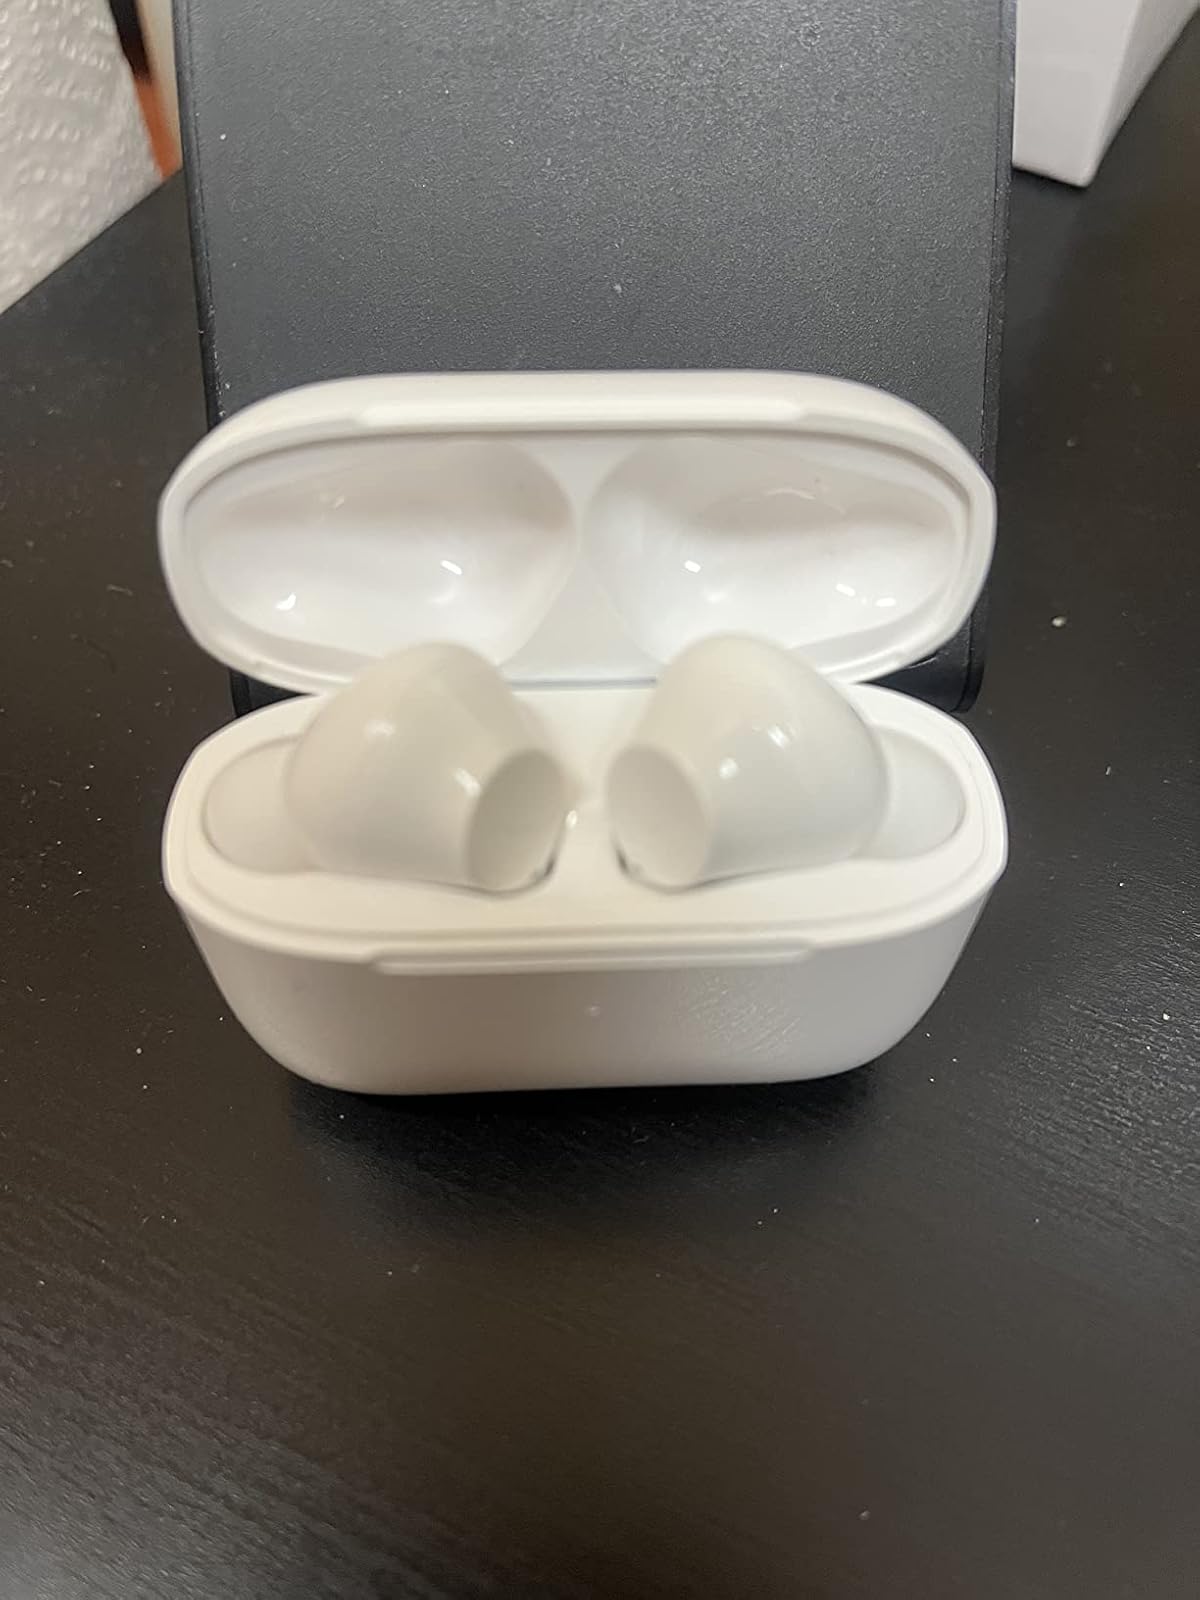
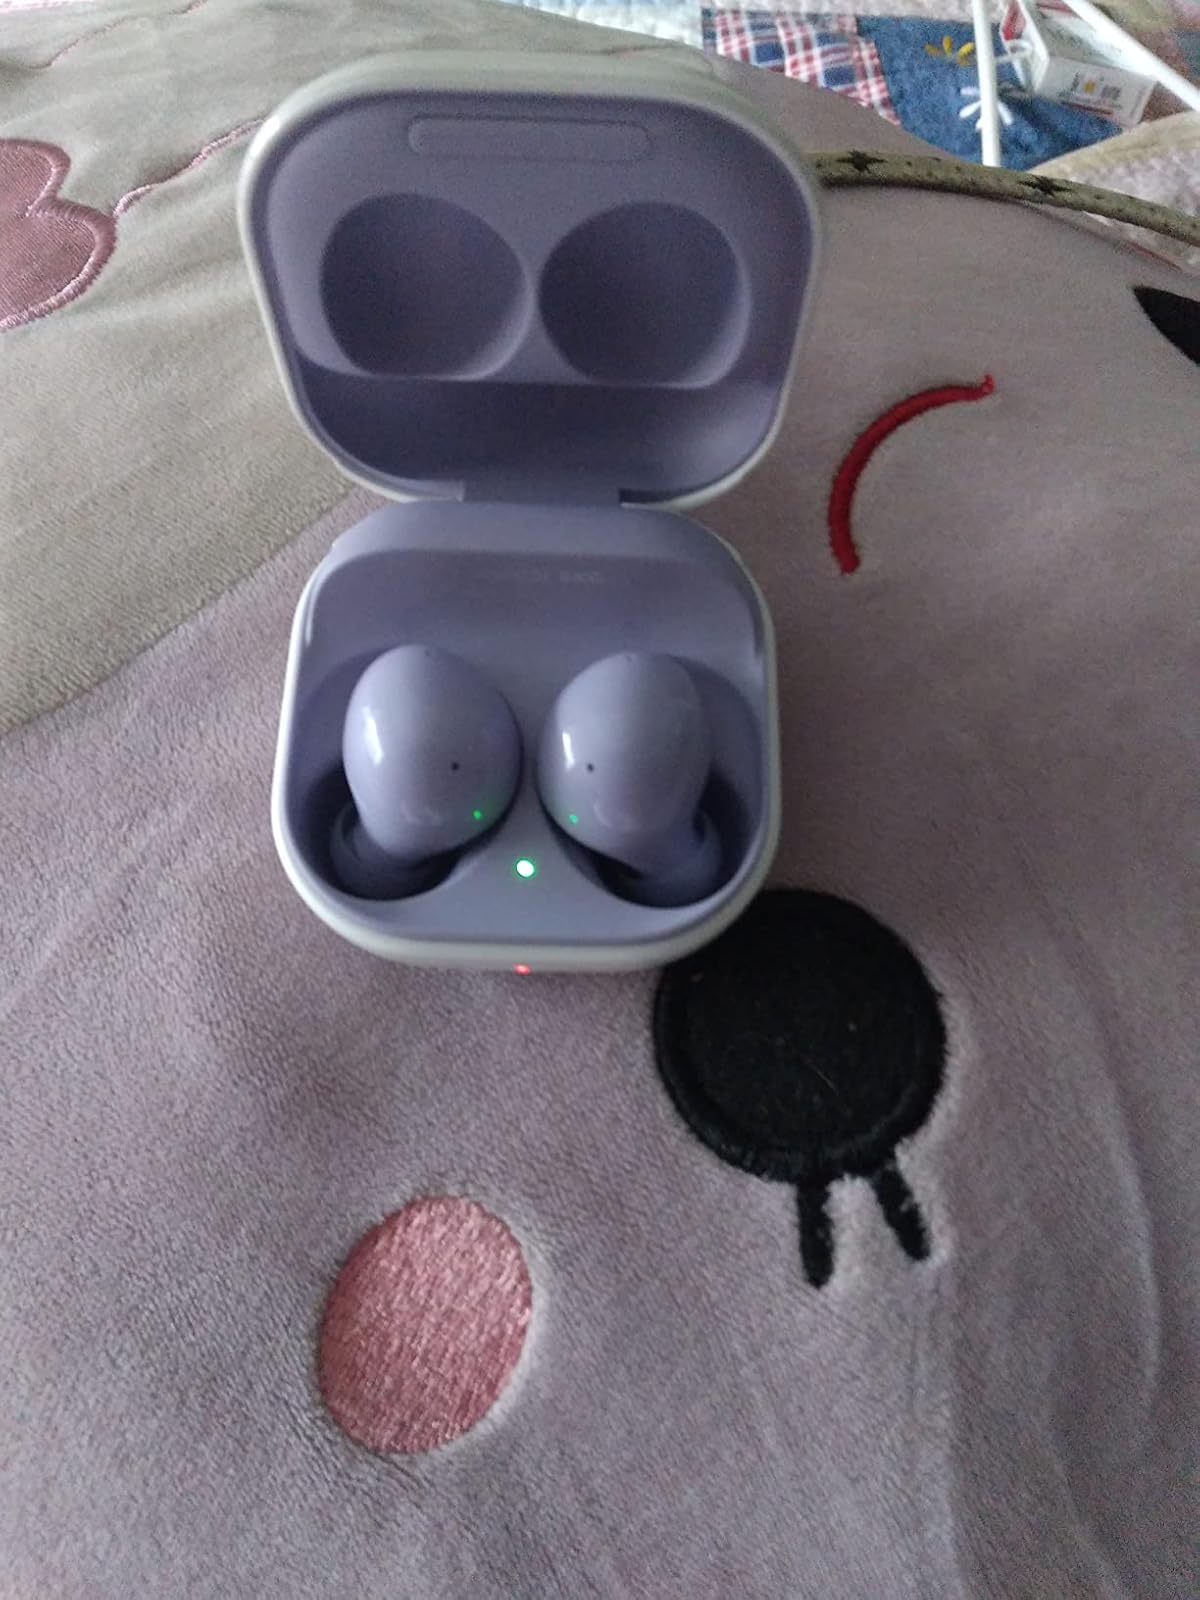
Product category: earbuds
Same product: no